Aberdeen University Sports Union

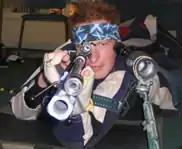
AUSU Rifle Club

University of Aberdeen Sports Union has fifty-eight affiliated clubs, the second largest in Scotland. The clubs have 99 teams who travel weekly around Scotland and Britain competing against other universities and clubs. Many tour further abroad annually.